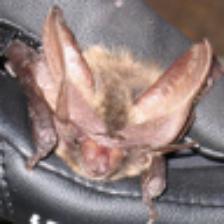
Label: NonHuman